Kandiyoor Sree Mahadeva Temple

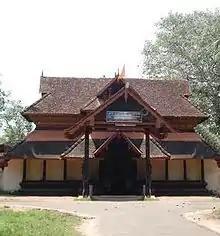

Kandiyoor Sree Mahadeva Temple is an ancient Shiva temple situated in Kandiyoor near Mavelikkara on the banks of Achankovil river. Kandiyoor was once the capital of the Odanadu kingdom. The temple and region are related to the history of ancient Buddhism in Kerala. Mattom Sree Mahadeva Temple also known as "shiva nada" is west of Mavelikkara town north of State Highway 6. It is spread across an area of .